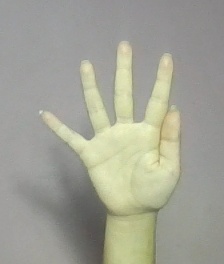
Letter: sheen